John Jabez Edwin Mayall

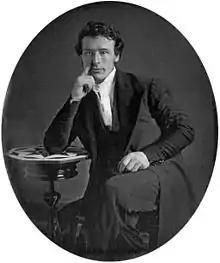
Self-portrait of Mayall (daguerreotype,  1844)

John Jabez Edwin Paisley Mayall (17 September 1813 – 6 March 1901) was an English photographer who in 1860 took the first carte-de-visite photographs of Queen Victoria. He is best known for his 1875 portrait of Karl Marx.